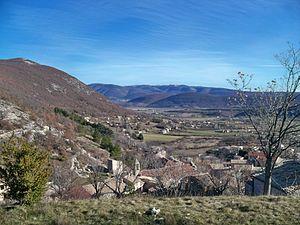
vue sur le paysage autour de Banon (04), France
Banon est une commune française, située dans le département des Alpes-de-Haute-Provence en région Provence-Alpes-Côte d'Azur.